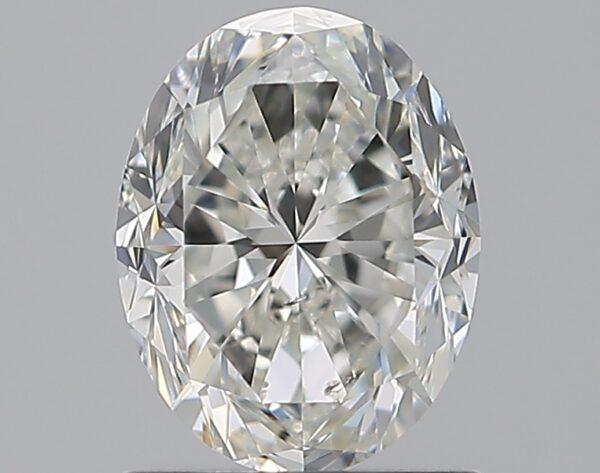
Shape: oval
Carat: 1.2
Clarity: SI1
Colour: I
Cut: FG
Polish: EX
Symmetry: VG
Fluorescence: N
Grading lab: GIA
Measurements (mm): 7.16 x 5.56 x 4.05